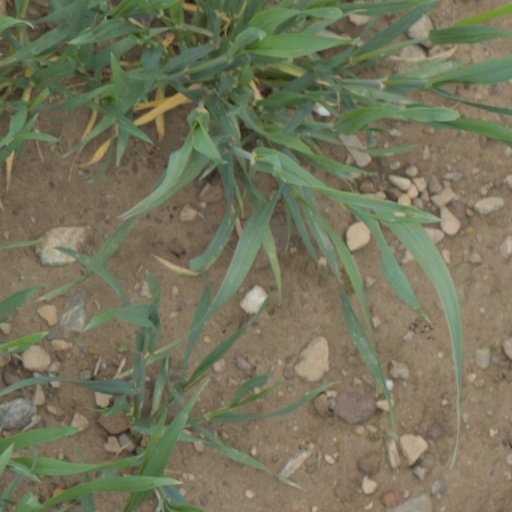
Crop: wheat